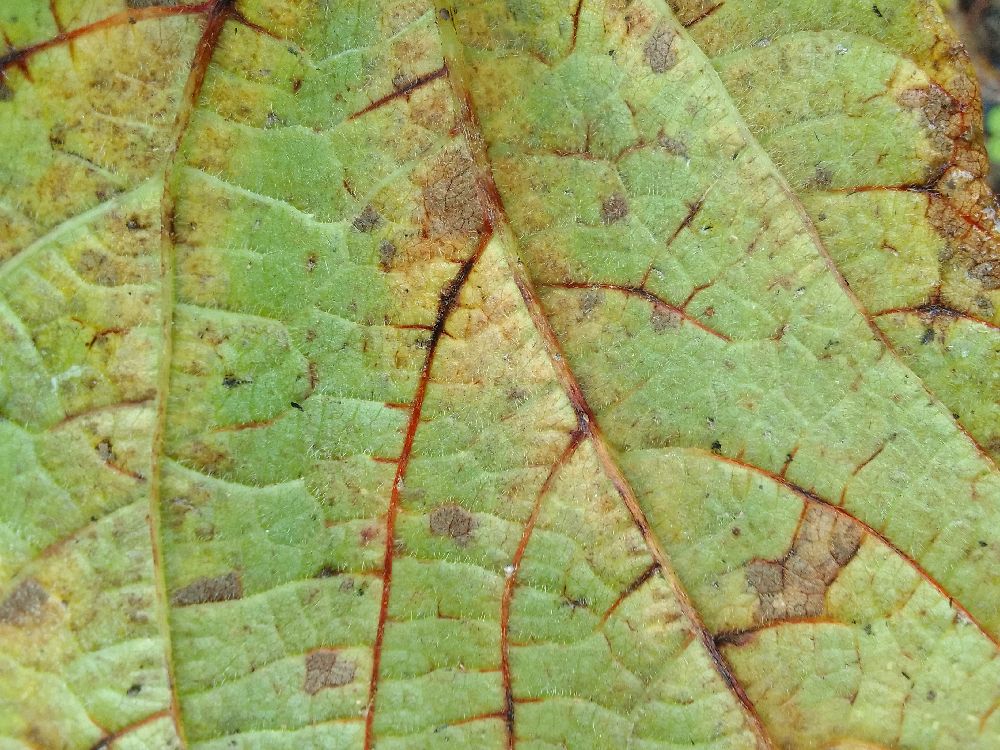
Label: anthracnose